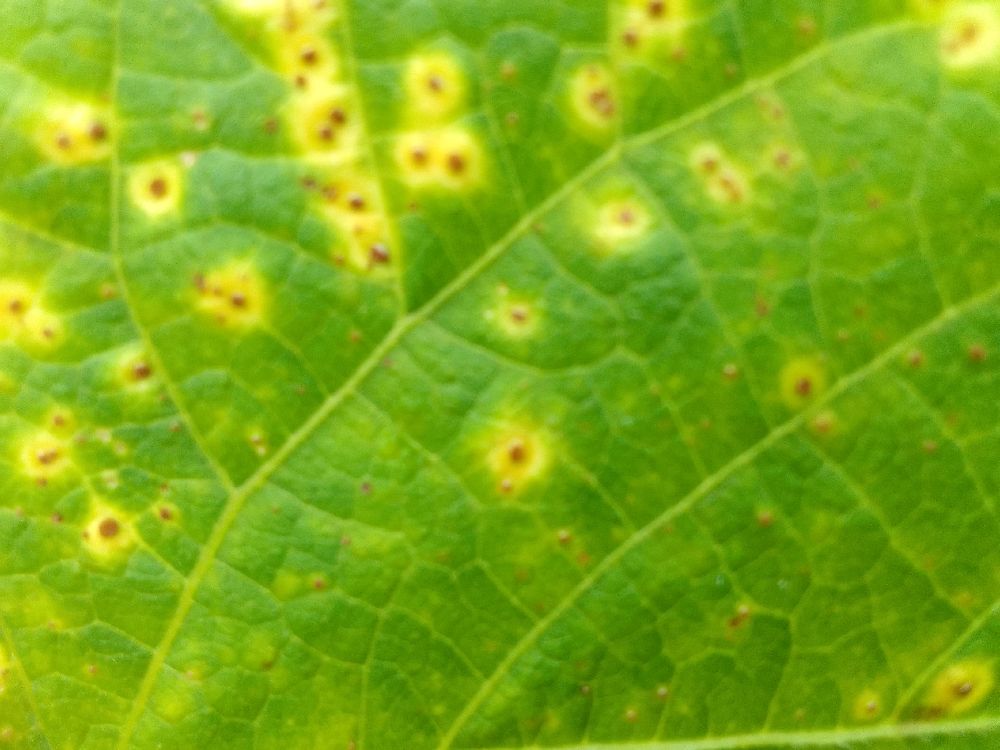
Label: rust